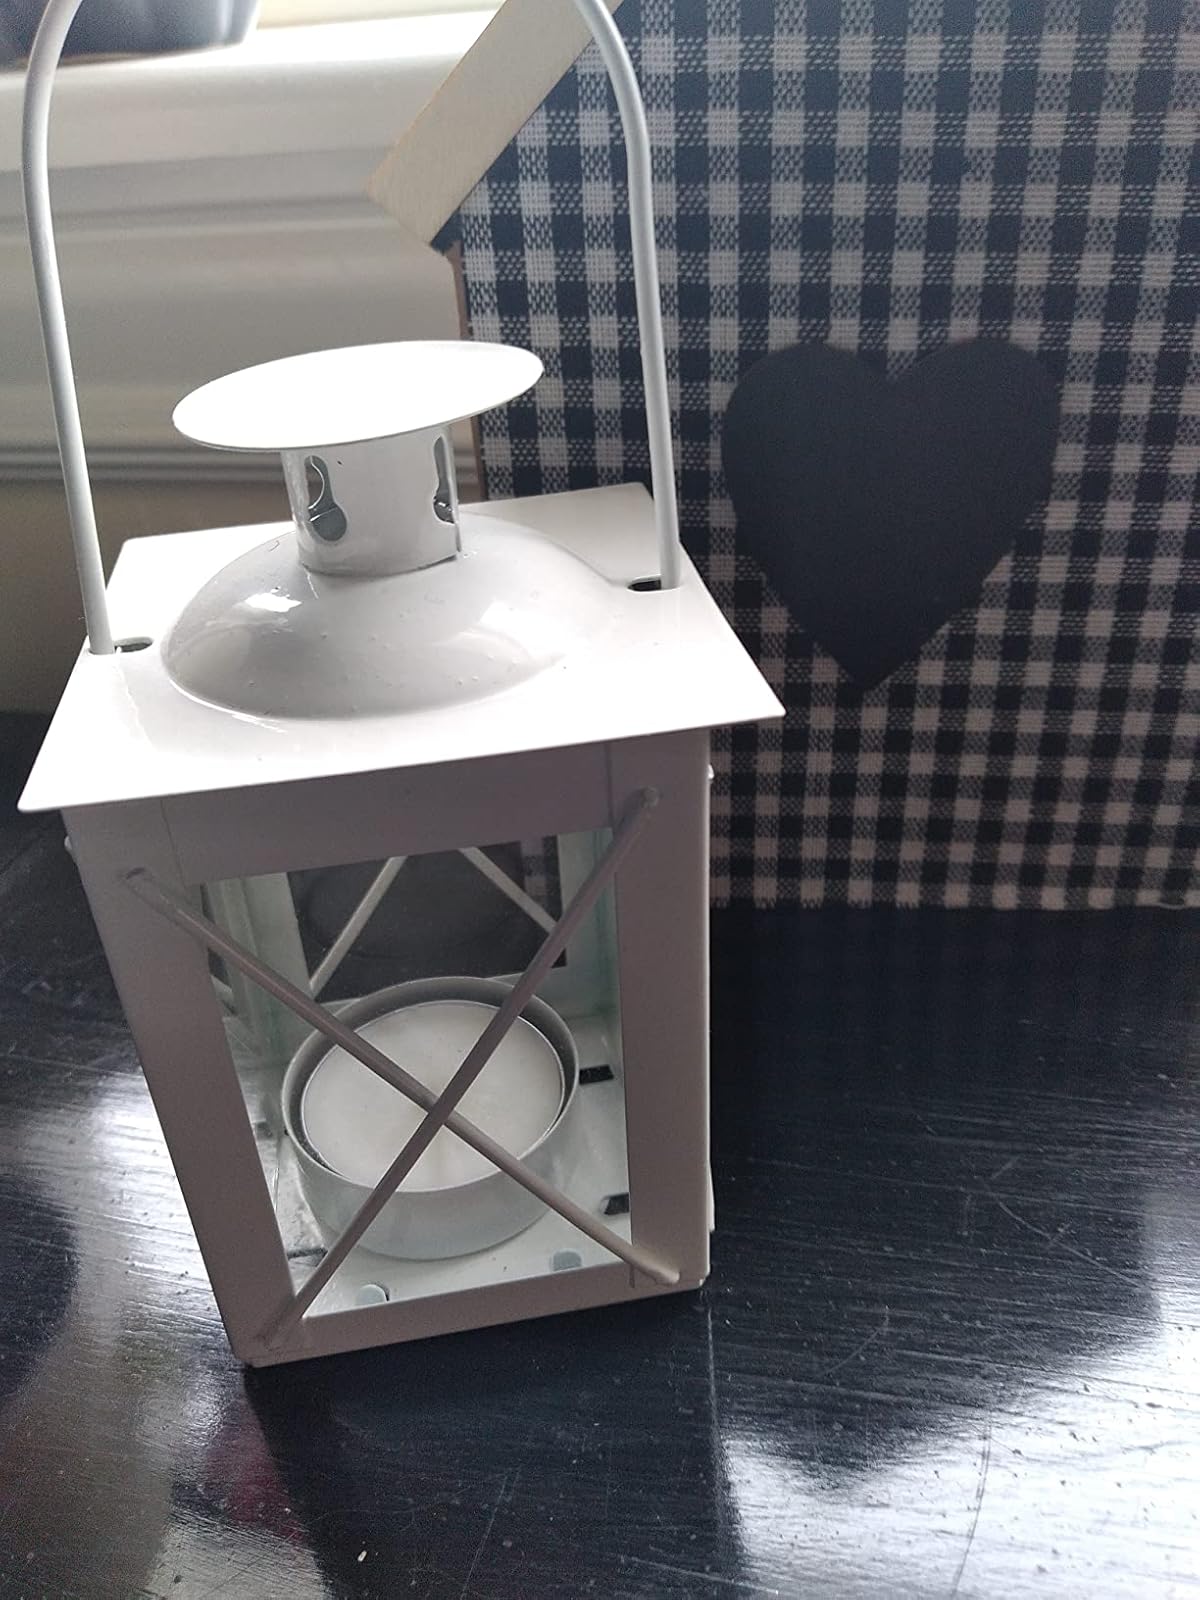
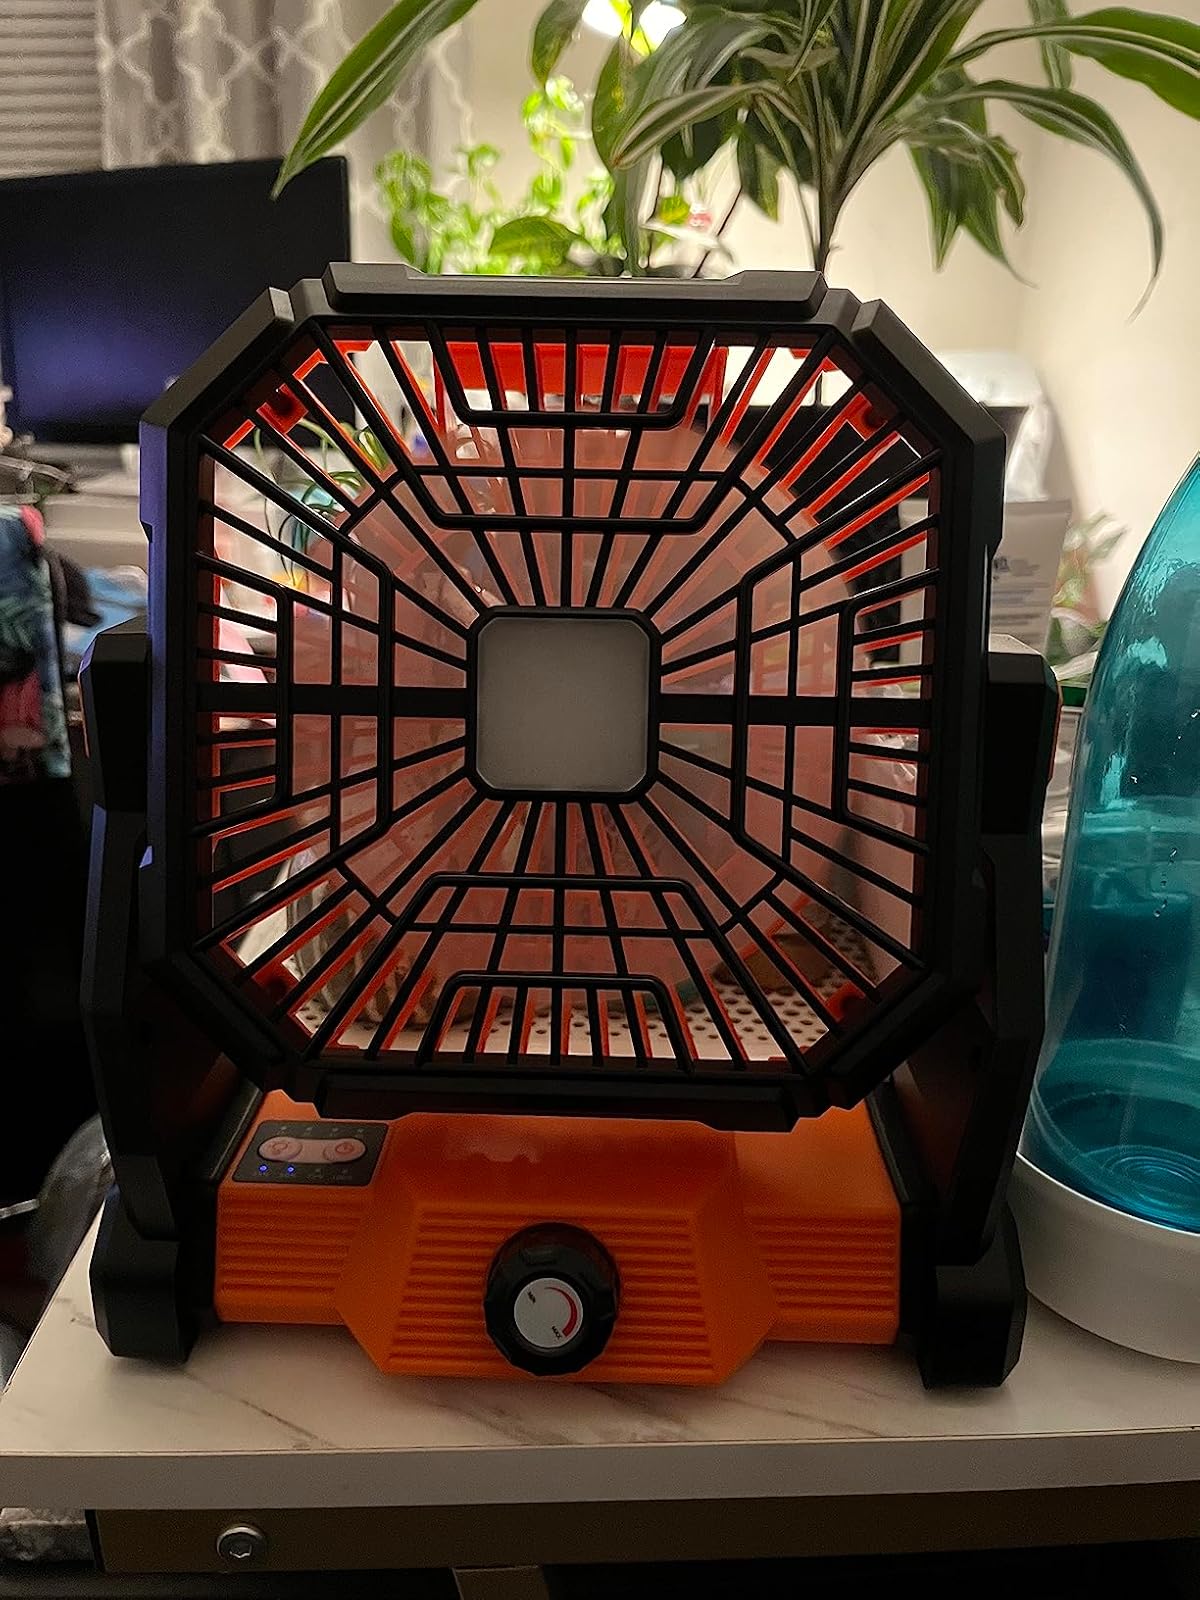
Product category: lantern
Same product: no